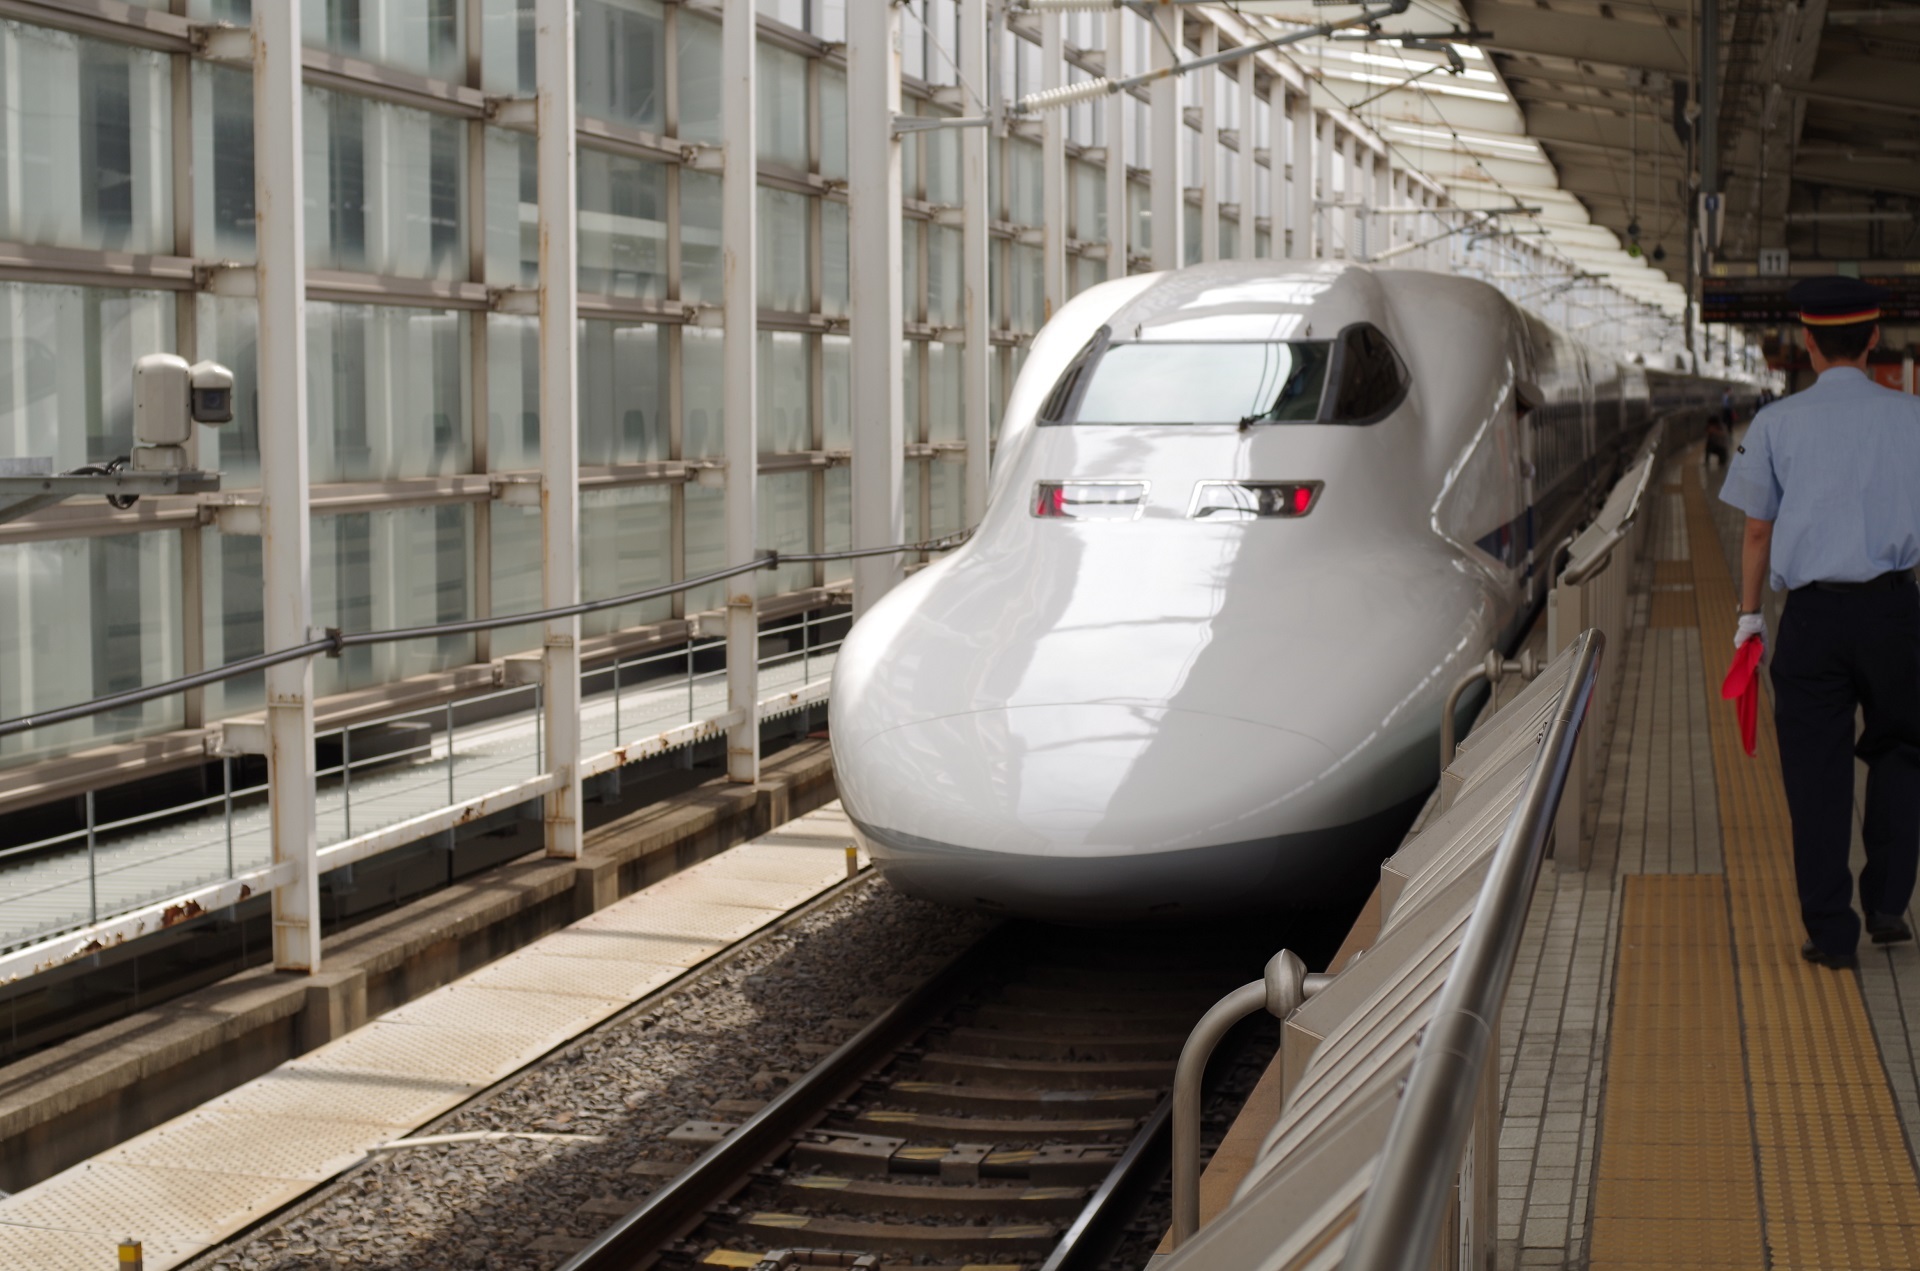
track, train, transport, vehicle, public transport, japanese, passenger, rail transport, electric train, tgv, bullet train, rolling stock, high speed rail, maglev, kaguran, nozomi, east sea